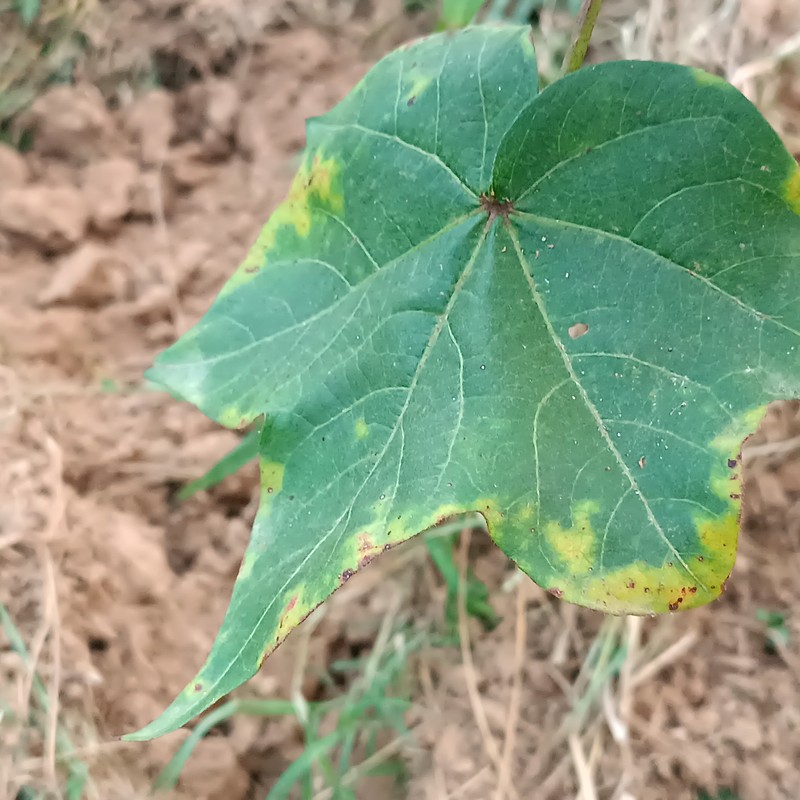
Label: Leaf Hopper Jassids